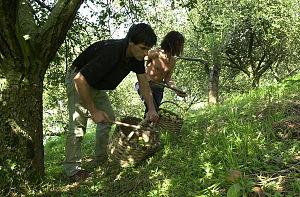
Un sagardotegi est une cidrerie au Pays basque. Les sagardotegis modernes se situent à mi-chemin entre le restaurant et la « maison de cidre » mais sont issus d'une tradition et d'un savoir-faire vieux de plusieurs siècles. Le mois de janvier est le plus fêté de l'année avec l’ouverture des barriques, lorsque chaque sagardotegi se livre au rituel du txotx.